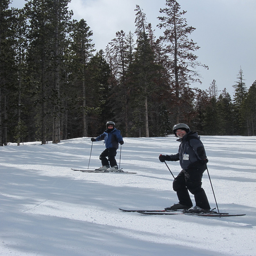
Two men that are on ski's in the snow.
Two people on some snowy slopes on skis
Two people smile as they stand on skis in the snow.
two snow skiers standing on a hill snow and trees
A couple of men riding skis across a snow covered slope.